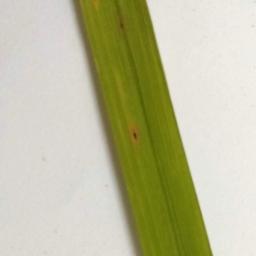
Label: Rice___Brown_Spot